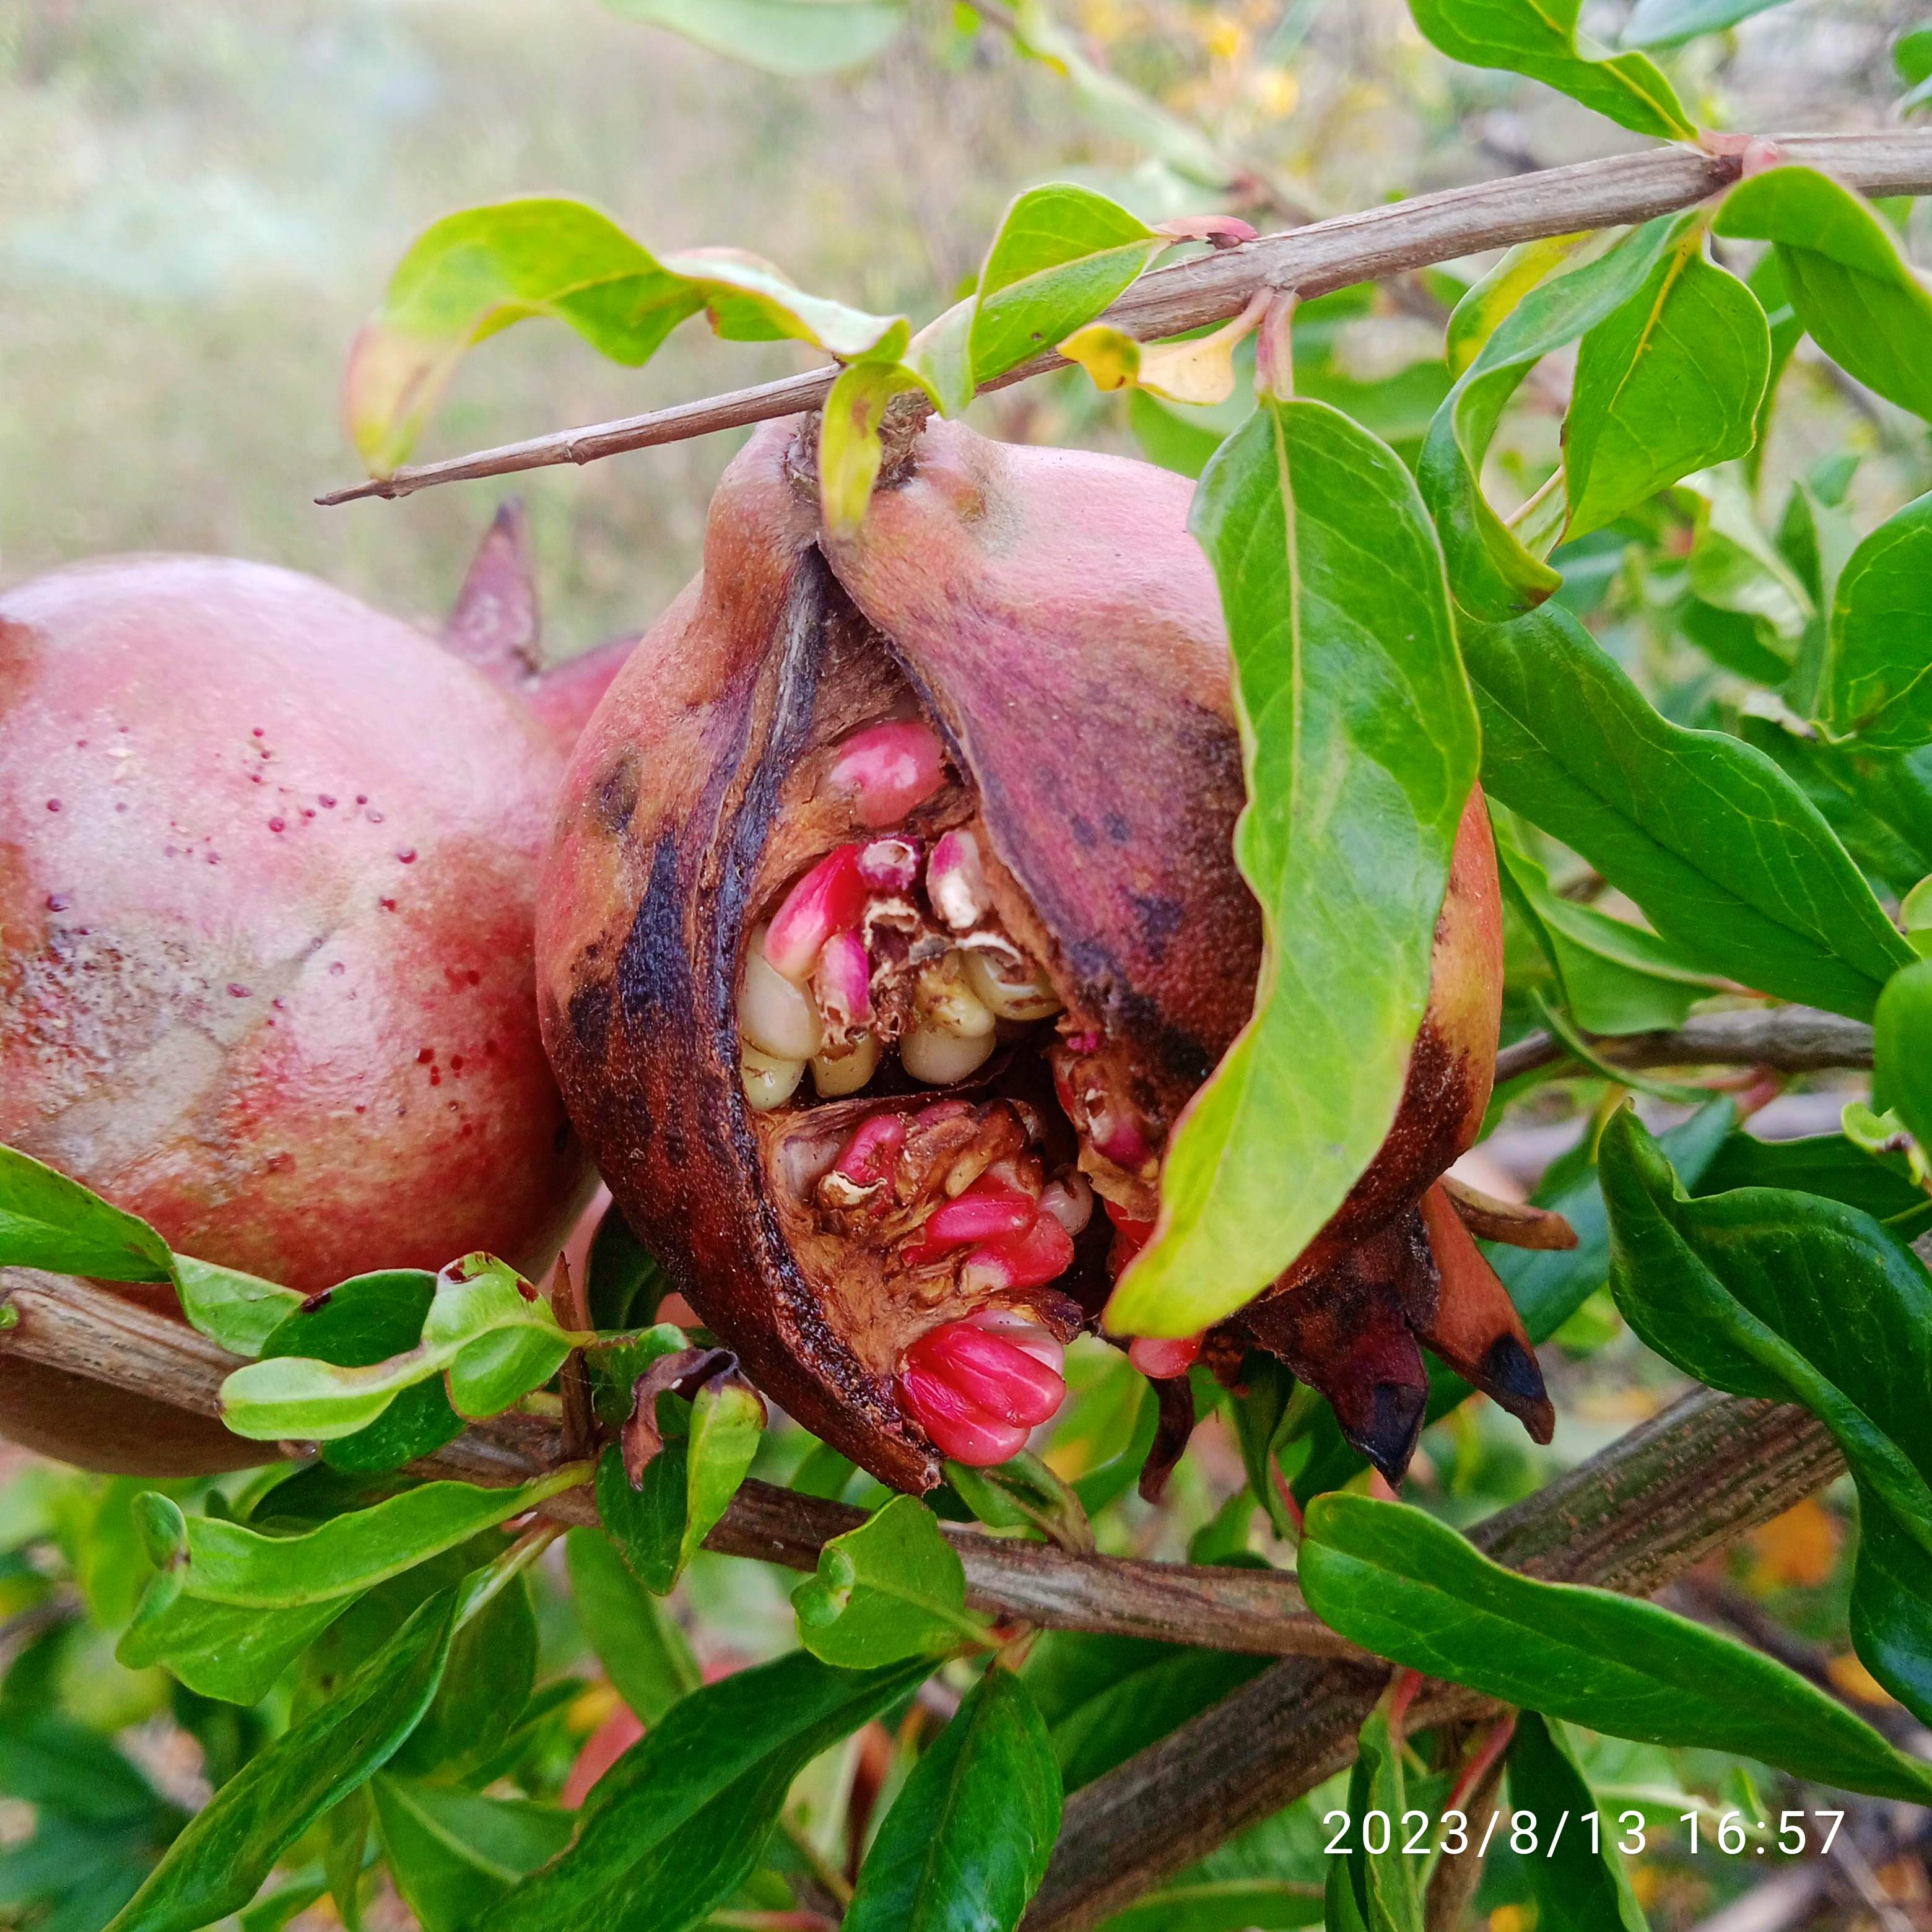
Label: Bacterial_Blight